Romeo Pazzini

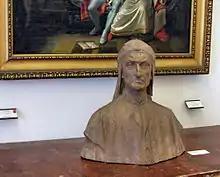
"Bust of Dante" at Museo della città di Rimini.

He later moved to Florence and became the head of design for the ceramic sculpture at the Cantagalli Ceramic Factory, where he worked under Ulisse Cantagalli (died 1901), and created statuettes and bas-reliefs in both modern and Renaissance styles, recalling Lucca della Robbia and Benvenuto Cellini. The Pinacoteca Moretti has a terra-cotta heraldic shield of the town of Civitanova, sculpted by Pazzini.